Catherine de' Medici's building projects

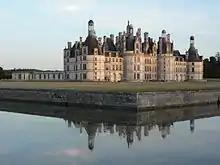
Château de Chambord, built by King Francis I

Catherine, however, left Italy in 1533 at the age of fourteen and married Henry of Orléans, the second son of King Francis I of France. Though she kept in touch with her native Florence, her taste matured at the itinerant royal court of France. Her father-in-law impressed Catherine deeply as an example of what a monarch should be. She later copied Francis' policy of setting the grandeur of the dynasty in stone, whatever the cost. His lavish building projects inspired her own.